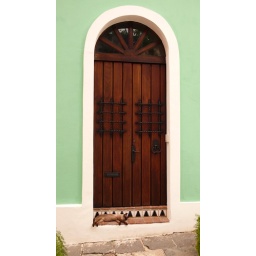
You can choose between a &amp;quot;Don't disturb&amp;quot; sign or placing this cat in the door.